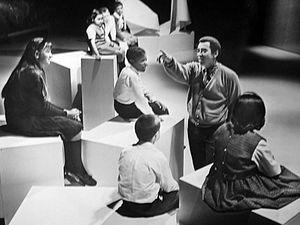
Oscar Brown, Jr., était un chanteur, auteur-compositeur, poète et dramaturge américain.